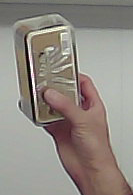
Product: rocher_chocolate